Josh Hawkinson

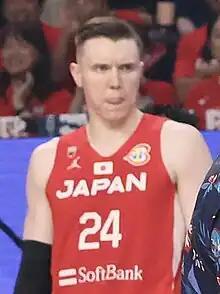
Hawkinson with Japan in 2023

Joshua Haakon Hawkinson (born June 23, 1995) is an American-born Japanese professional basketball player for Sun Rockers Shibuya of the B.League. He played college basketball for the Washington State Cougars, where he finished his career as the school's all-time leader in rebounds and double-doubles.